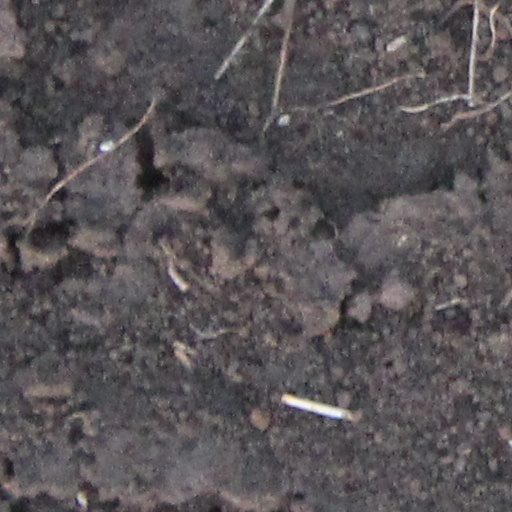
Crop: wheat